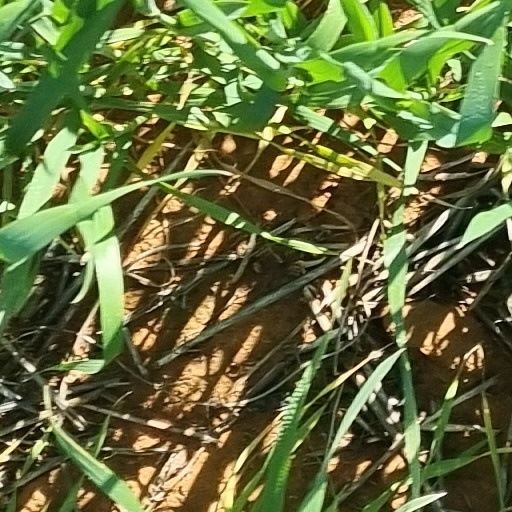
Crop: wheat